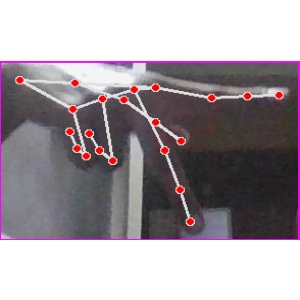
अक्षर: प